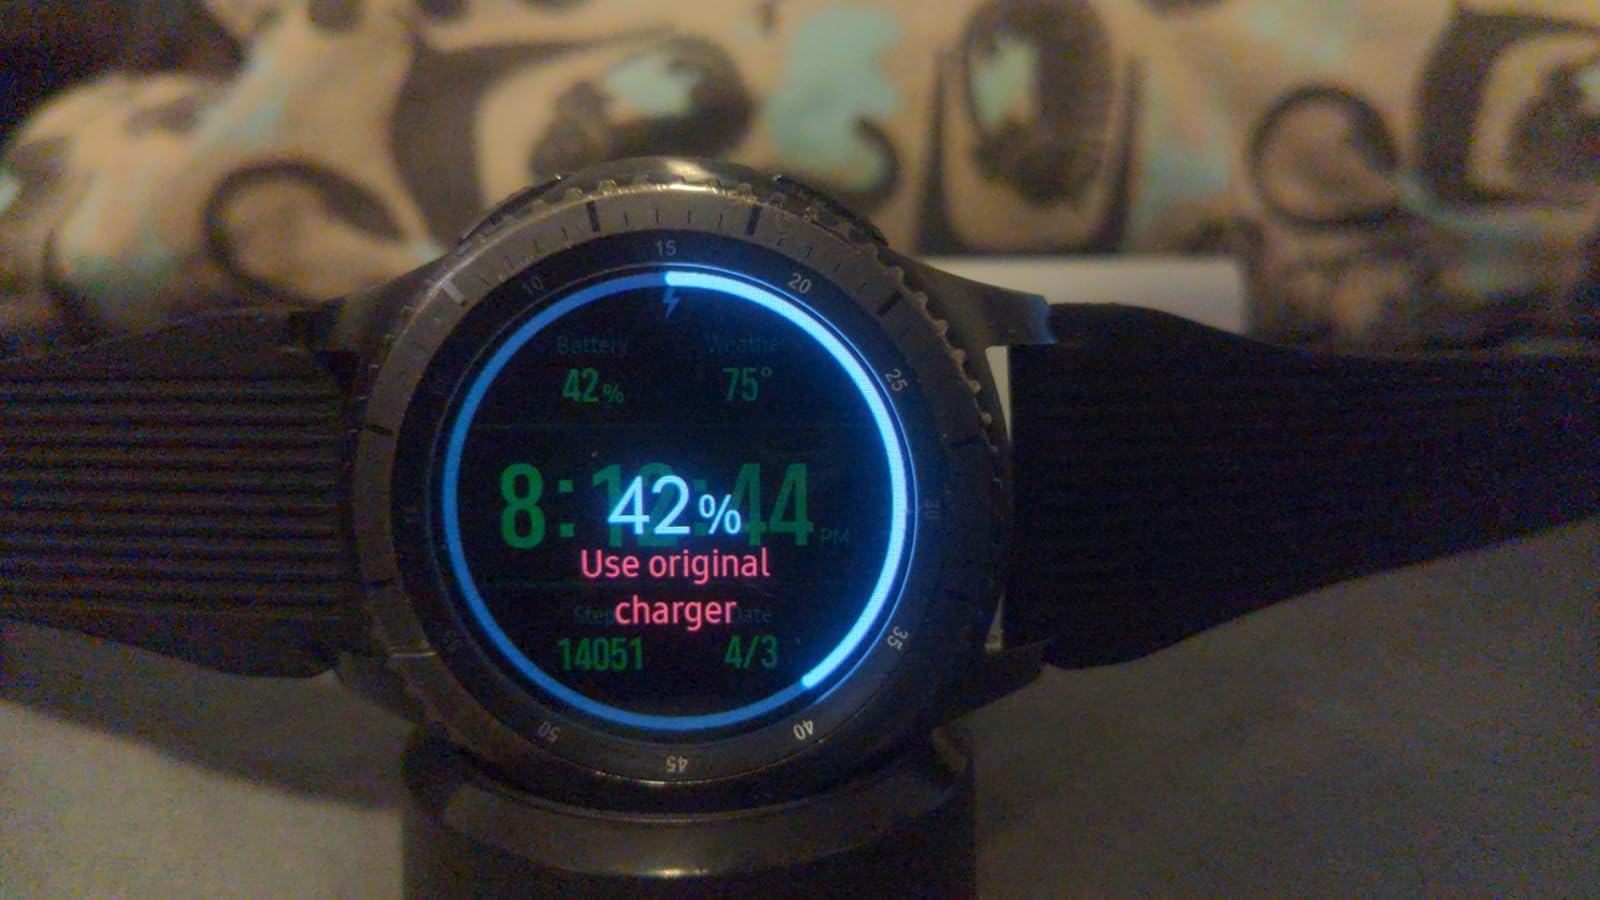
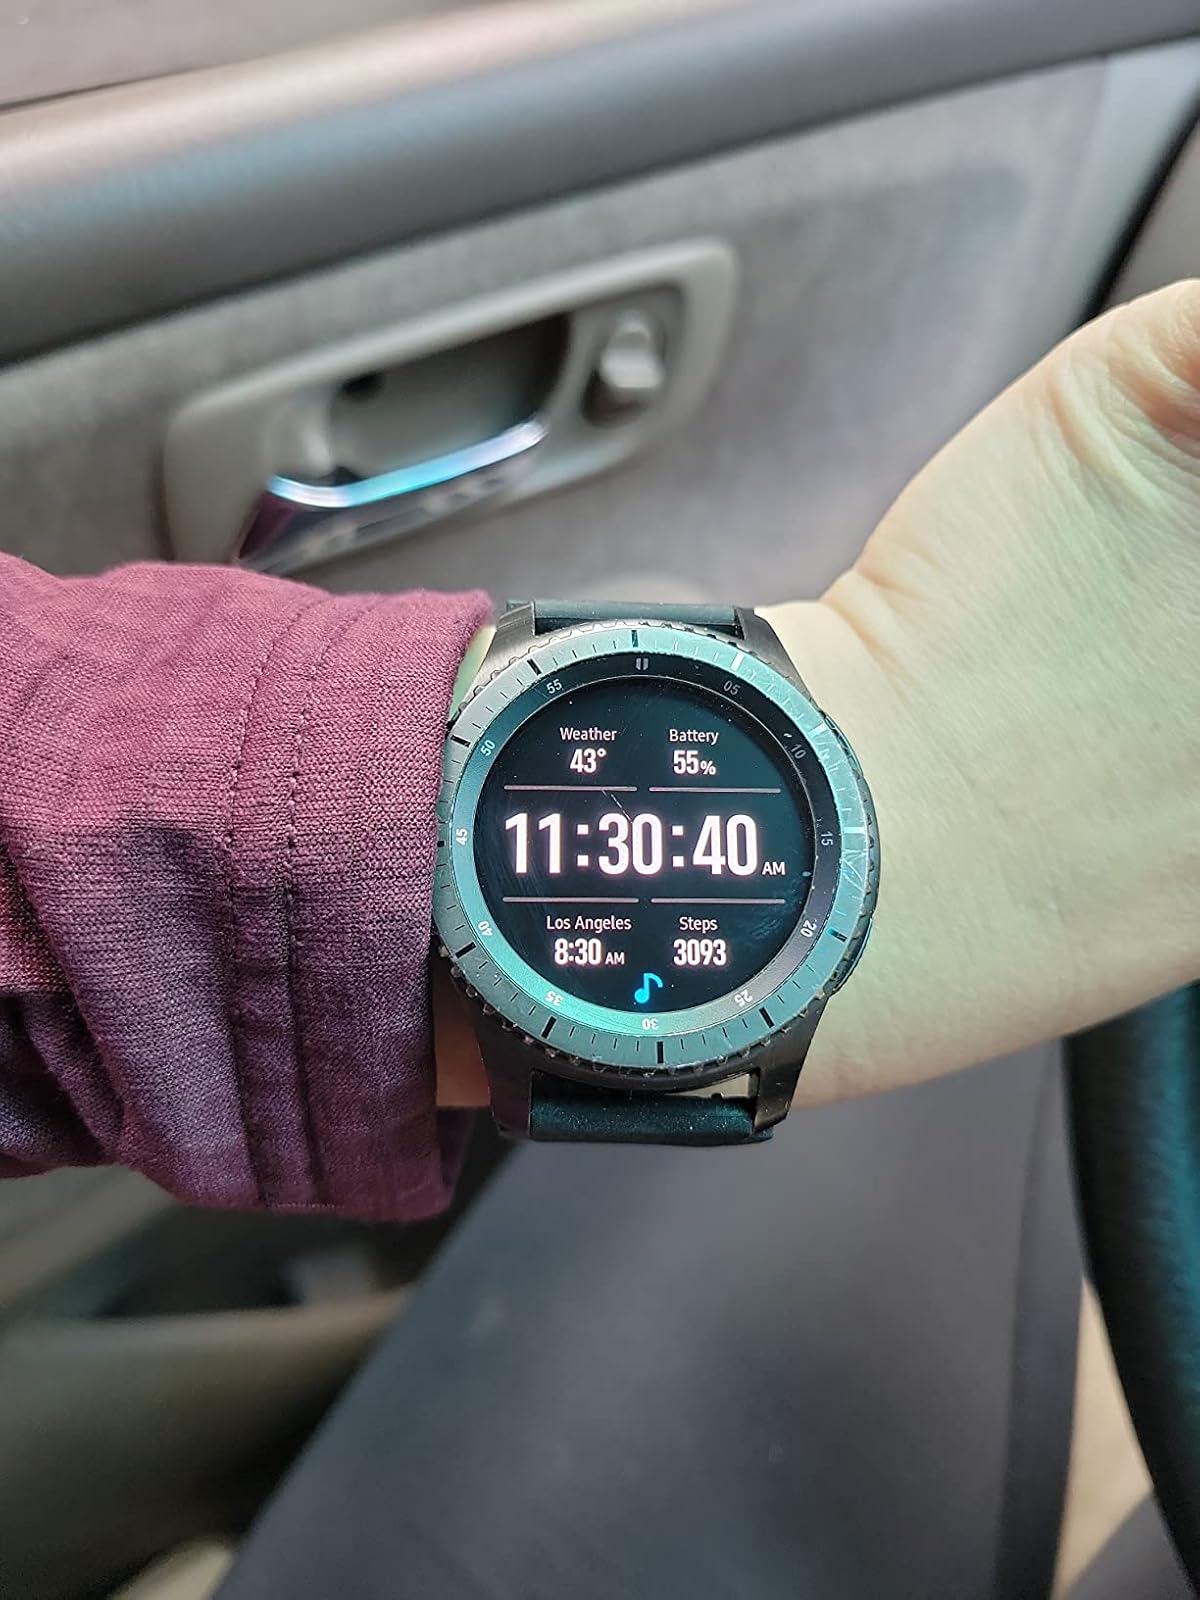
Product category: smartwatch
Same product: yes